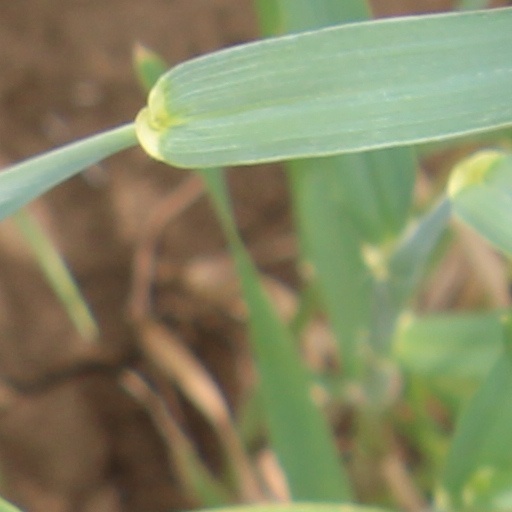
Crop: wheat